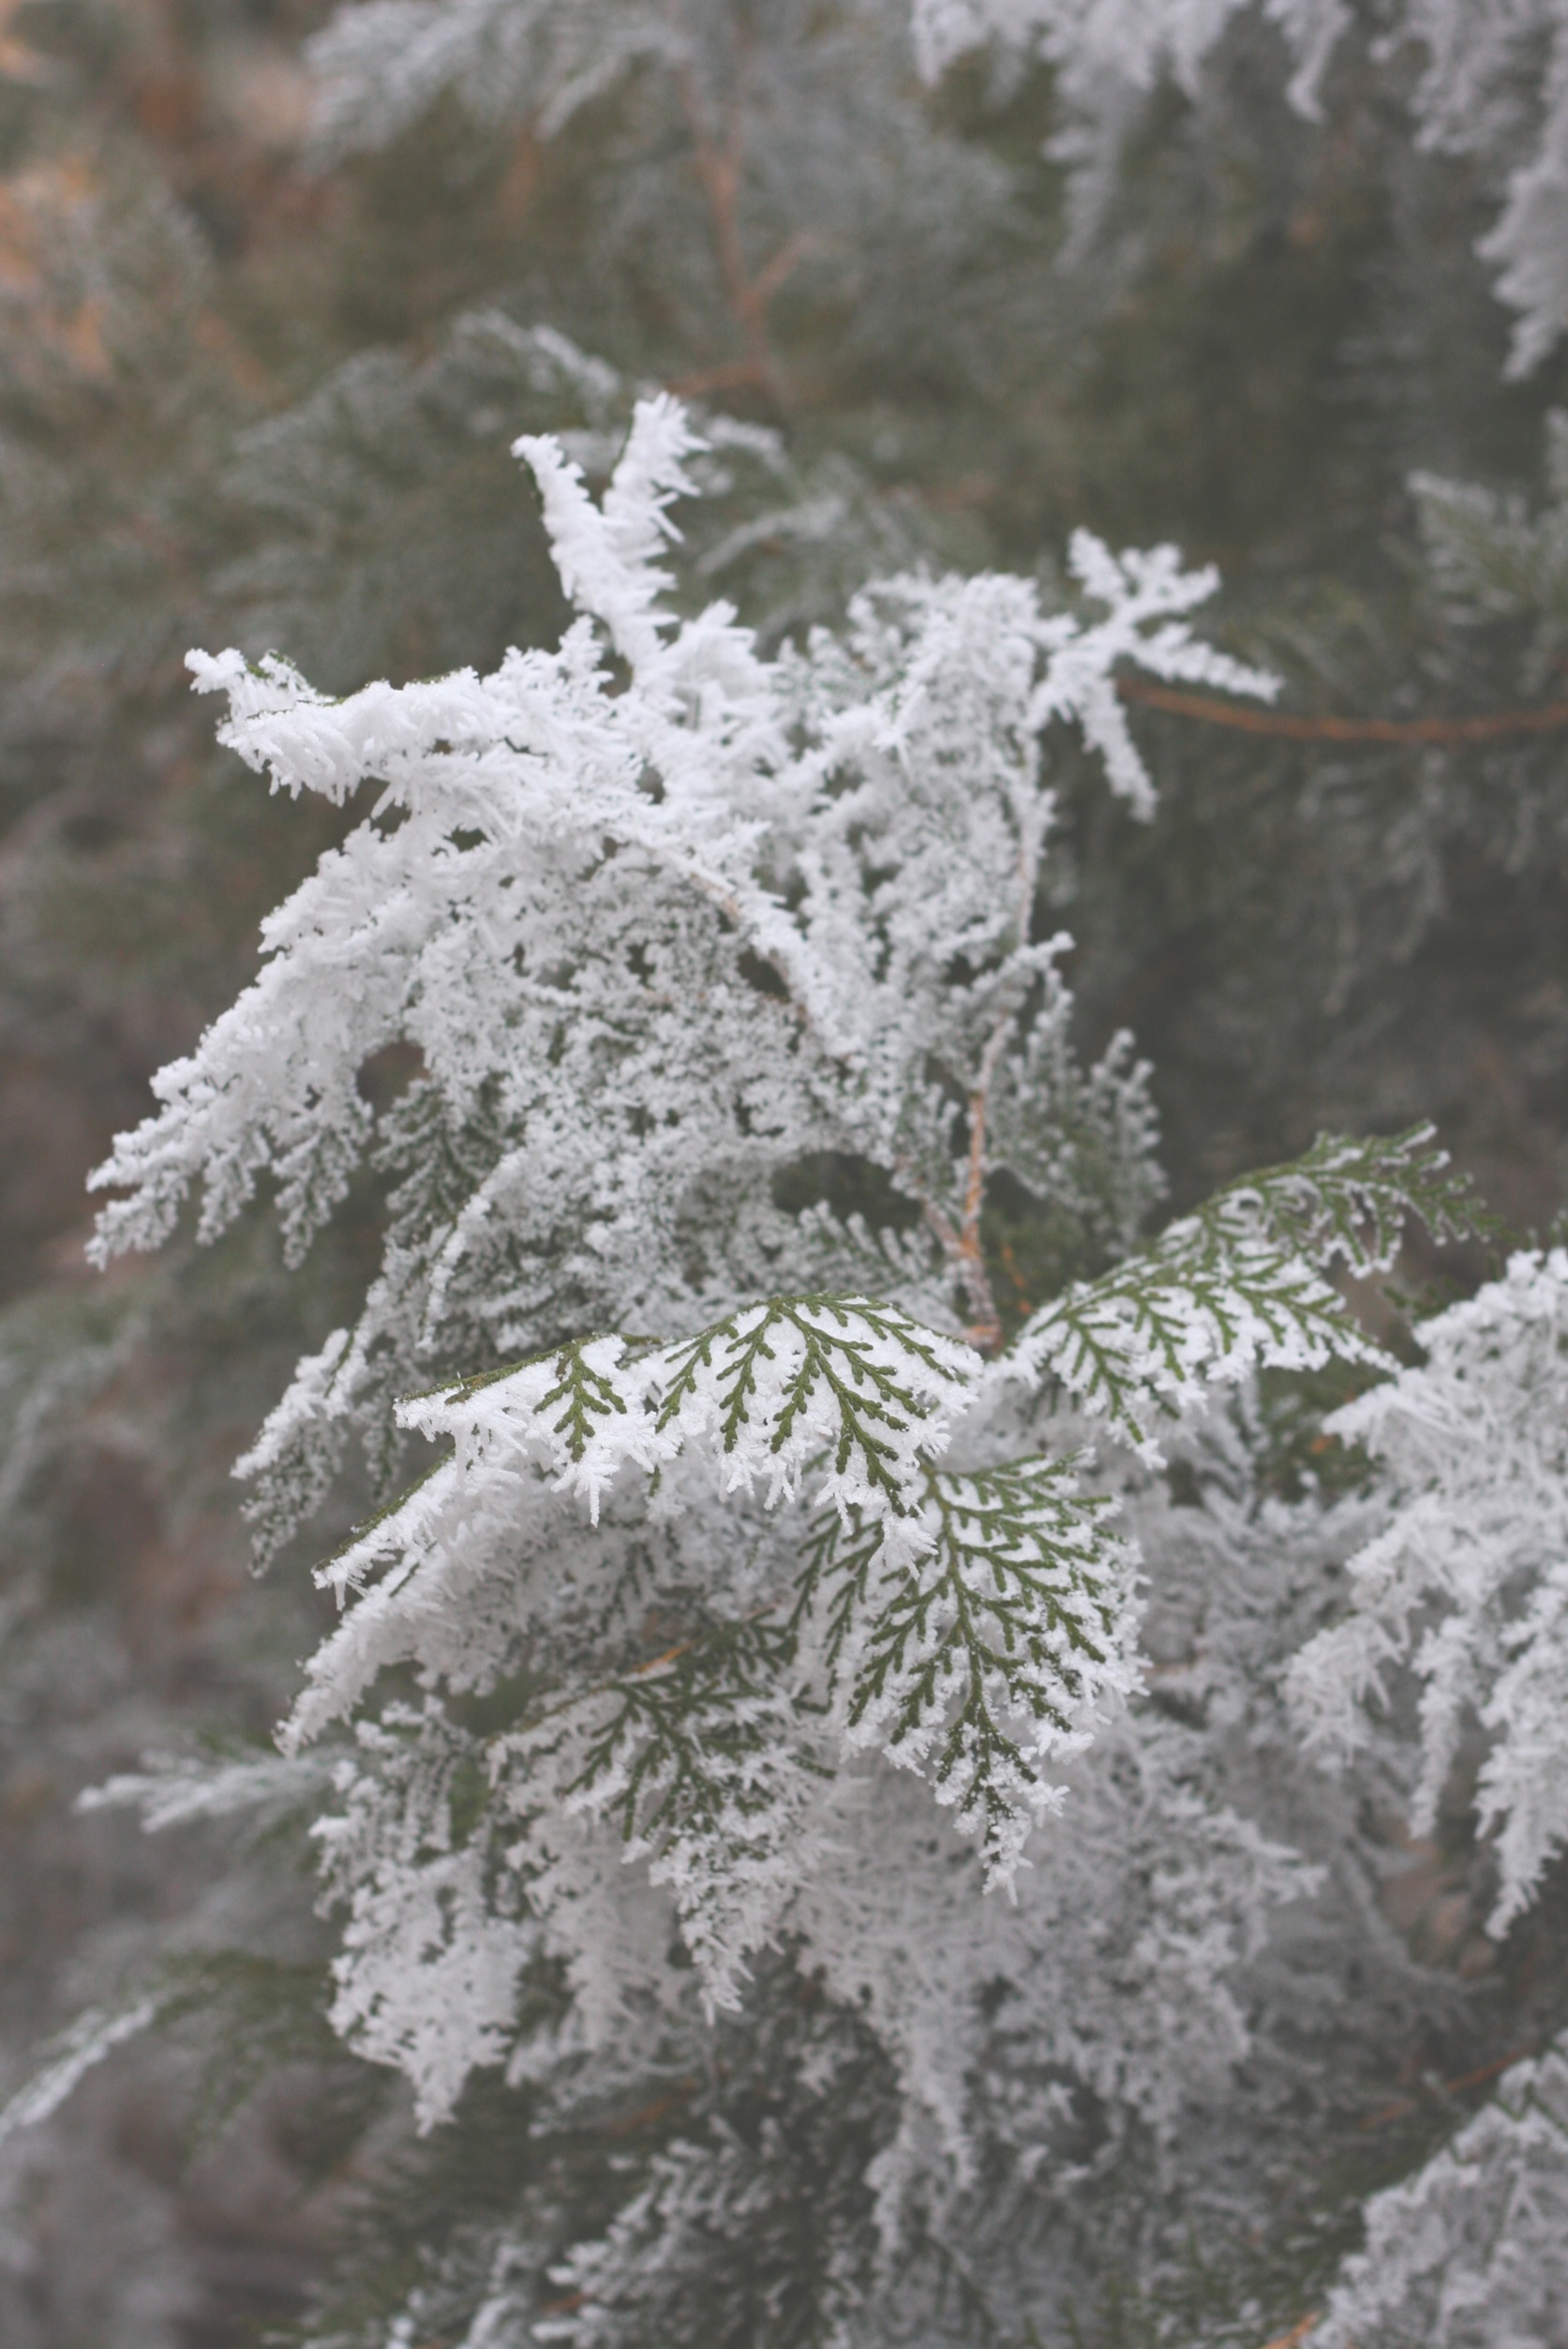
tree, nature, branch, snow, cold, winter, plant, flower, frost, ice, evergreen, botany, fir, season, twig, ecology, conifer, coniferous, spruce, decorative, thuja, rime, hoarfrost, filigree, freezing, crystals, woody plant, land plant, thuya